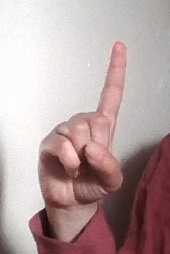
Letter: bb